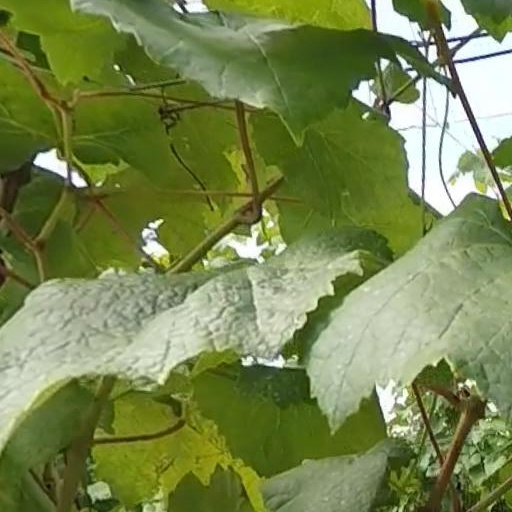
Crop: grape